Daphnia

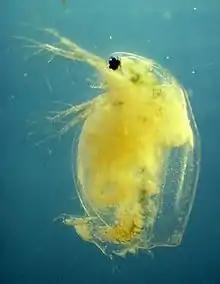
"D. magna" infected with "Pasteuria ramosa"

Several "Daphnia" species are considered threatened. These are listed as vulnerable by IUCN: "Daphnia nivalis", "Daphnia coronata", "Daphnia occidentalis", and "Daphnia jollyi". Some species are halophiles, and can be found in hypersaline lake environments, an example of which is the Makgadikgadi Pan.